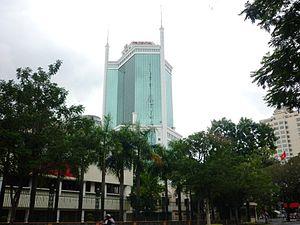
Le Centre du commerce de Saigon est un gratte-ciel à Ho-Chi-Minh-Ville, au Viêt Nam. Il a été construit à partir d'avril 1994 et achevé en juillet 1997, avec une hauteur de 145 mètres. Il est resté le bâtiment le plus haut du Viêt Nam de 1997 à 2010, quand il a été surpassé par la Tour financière Bitexco.